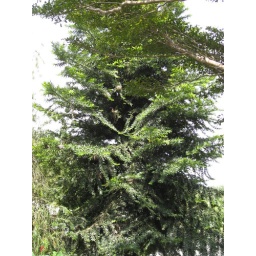
238 - Evie's garden - somewhere in here were yellow weaver birds building their nests - you can see a nest